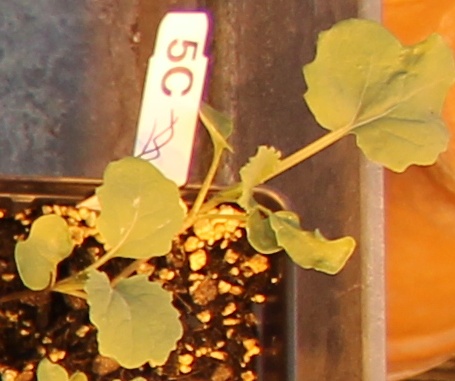
Label: Canola